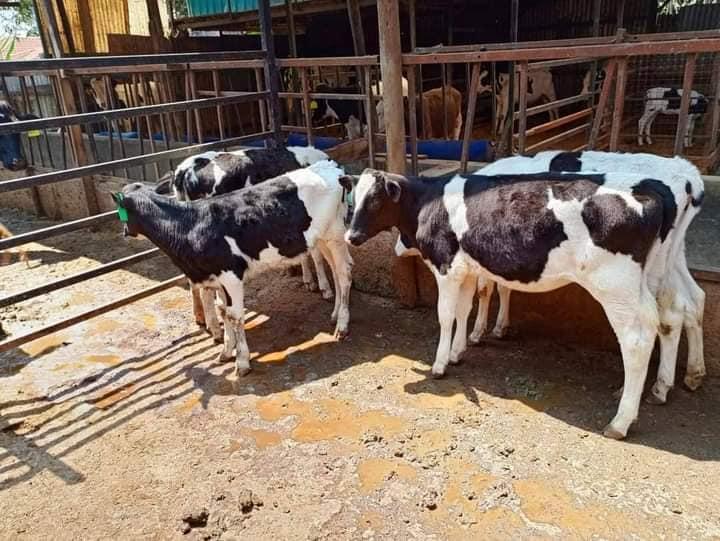
Hapa naona ndama ya ngombe  ndama hawa ni kama ni ndama wale waneweza kuzaa naona walikuwa wamewekwa hili waweze kupewa  chakula chao kizikaya na wale wakubwa mara nyingi ndama ndama hwa wanadikwa hili waweze kuzaa mara nyingine.